Dover, Ohio

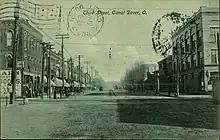
Third Street in Canal Dover, 1910

Originally named Canal Dover due to its location and origins along the Ohio and Erie Canal, the land was platted in 1807, with Christian Deardorff and Jesse Slingluff recognized as the founders. Beginning in 1815, the post office first began operation. Canal Dover incorporated as a village in 1842 and became a city under the Ohio municipal code of 1903. On February 12, 1916, the city officially changed its name to Dover.